Vacaville Town Hall

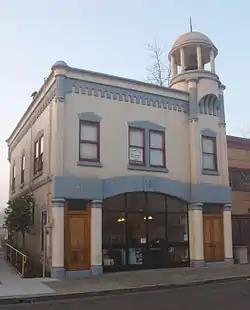

Vacaville Town Hall also known as Old Town Hall is a historic building in Vacaville, California, United States. It was designed by F.A. Steiger and built in 1907. It was listed on the National Register of Historic Places in 1978. The listing included one other historically contributing building.